Joseph Green (sportsman)

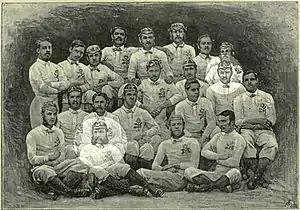
1871 England squad with West Kent players A. G. Guillemard and J. F. Green highlighted

It was written that "for several years [he] was one of the most brilliant of half-backs, being an excellent field, and when once under way as speedy a runner as was ever seen with a ball under his arm, his stride being magnificent." He was selected to play for England in the first ever international match on 27 March 1871 at Edinburgh in the Scotland vs England contest. However, Green sustained a knee injury which ended his career.